Open justice

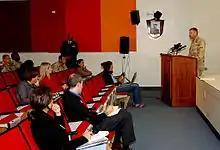
Governments trying to cope with terrorism have often sought to limit information in trials involving suspected terrorists. Photo: press conference for the Guantanamo Bay military commissions.

Still, practical considerations often mean that the ideal of open justice must be weighed against other values such as privacy and cost and national security.